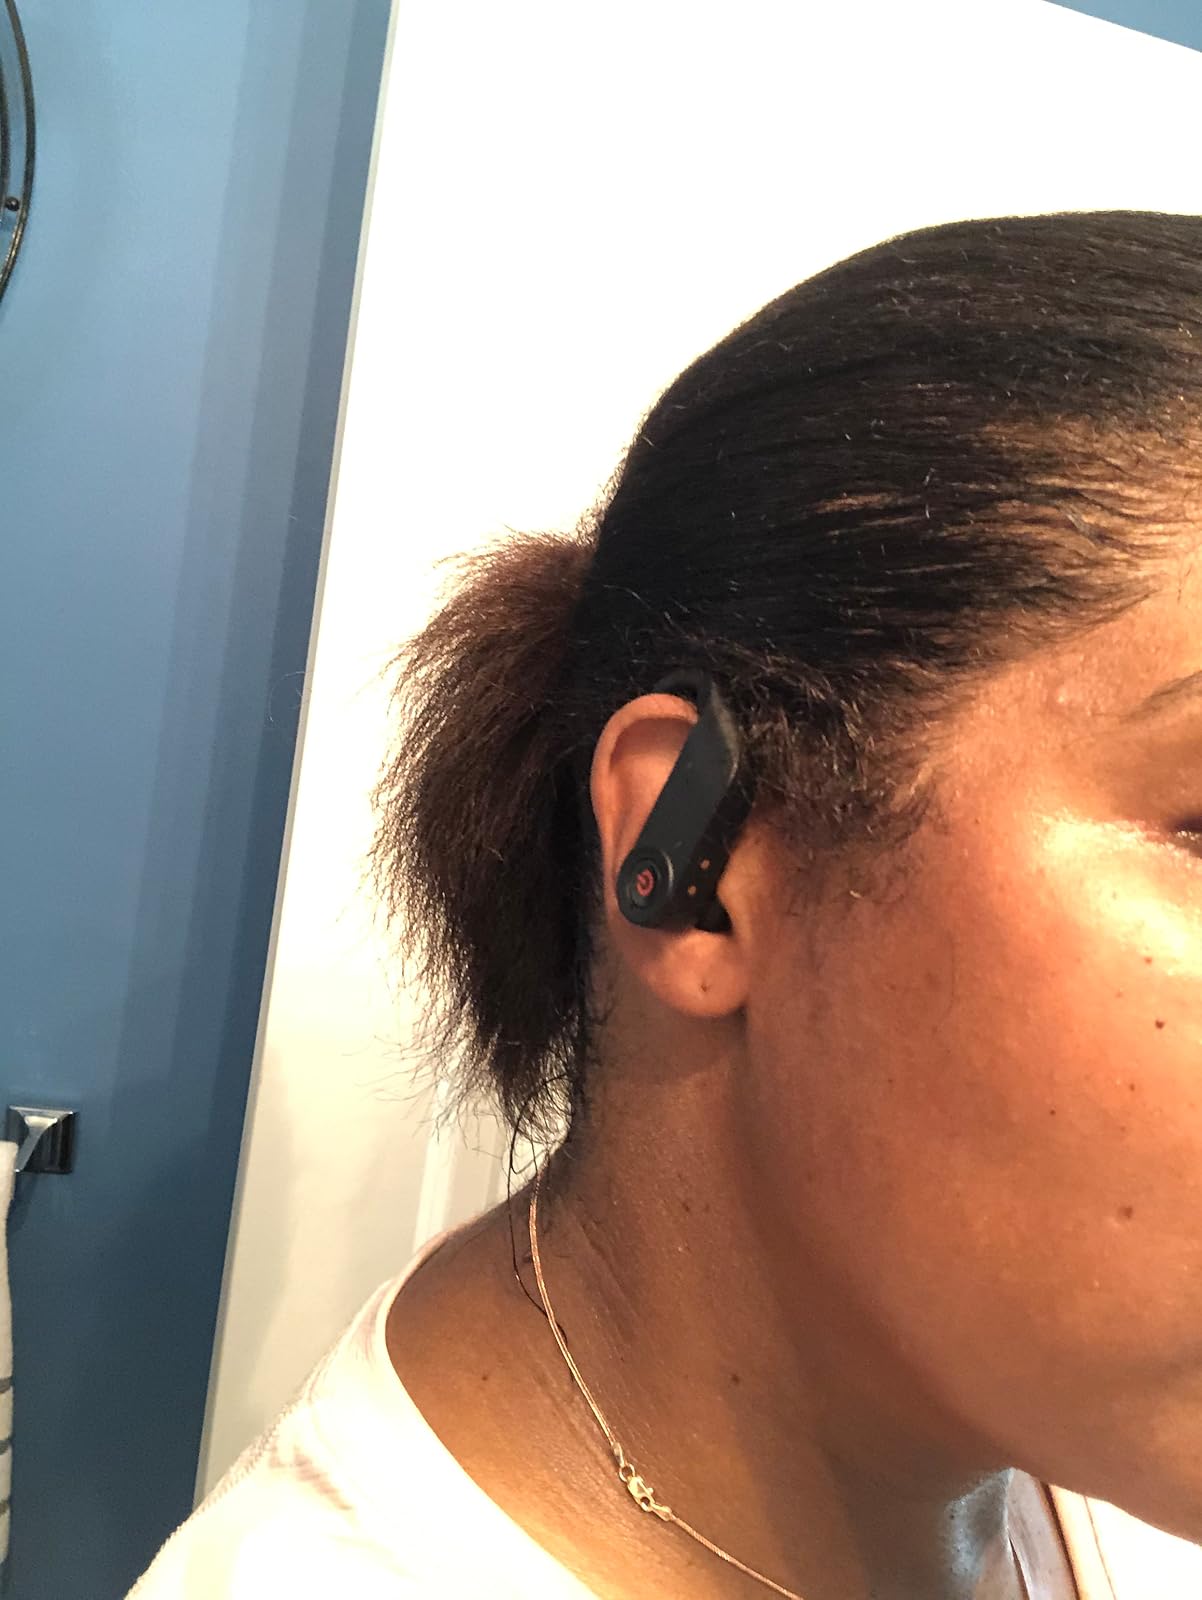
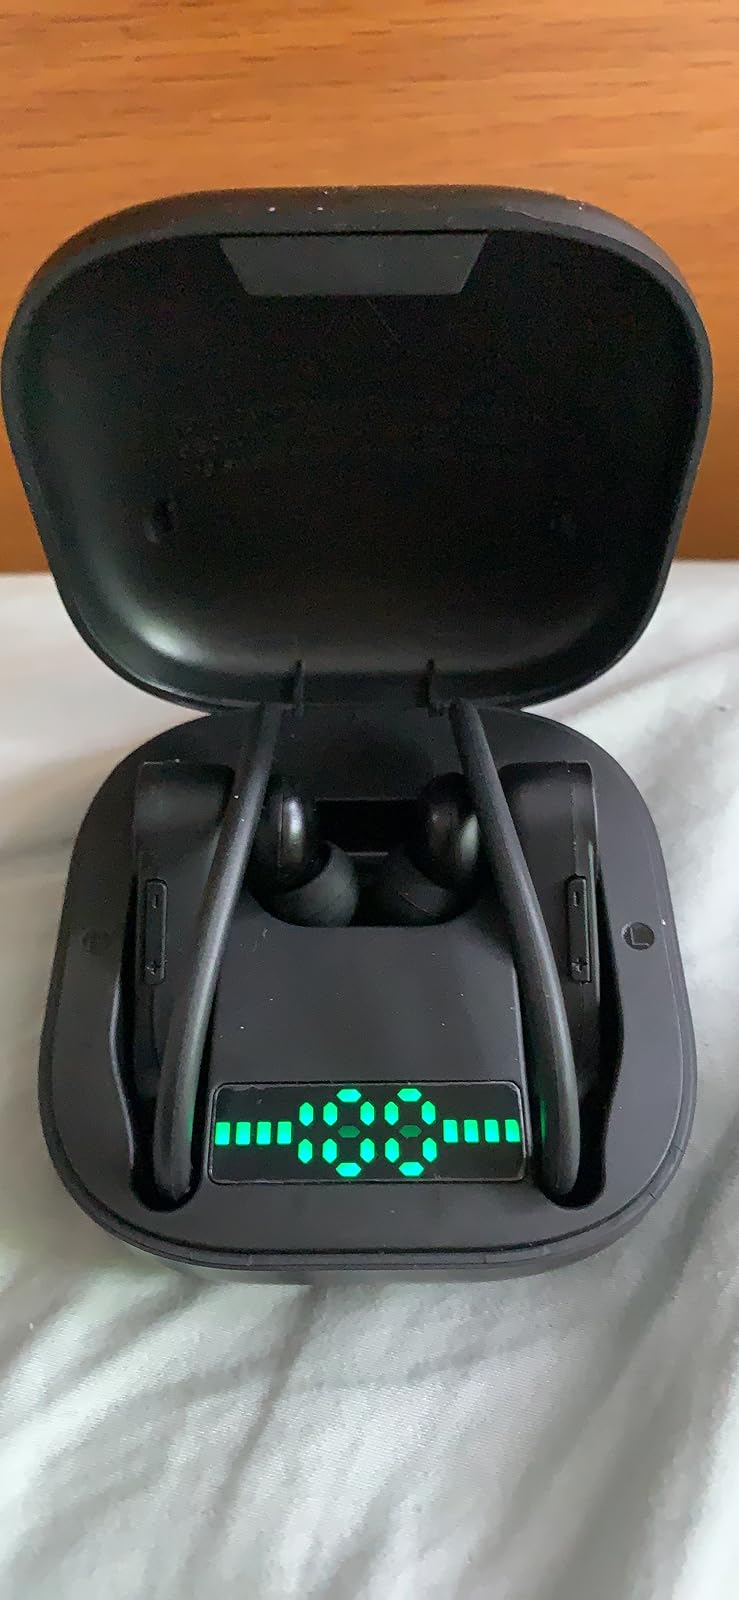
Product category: earbuds
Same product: yes